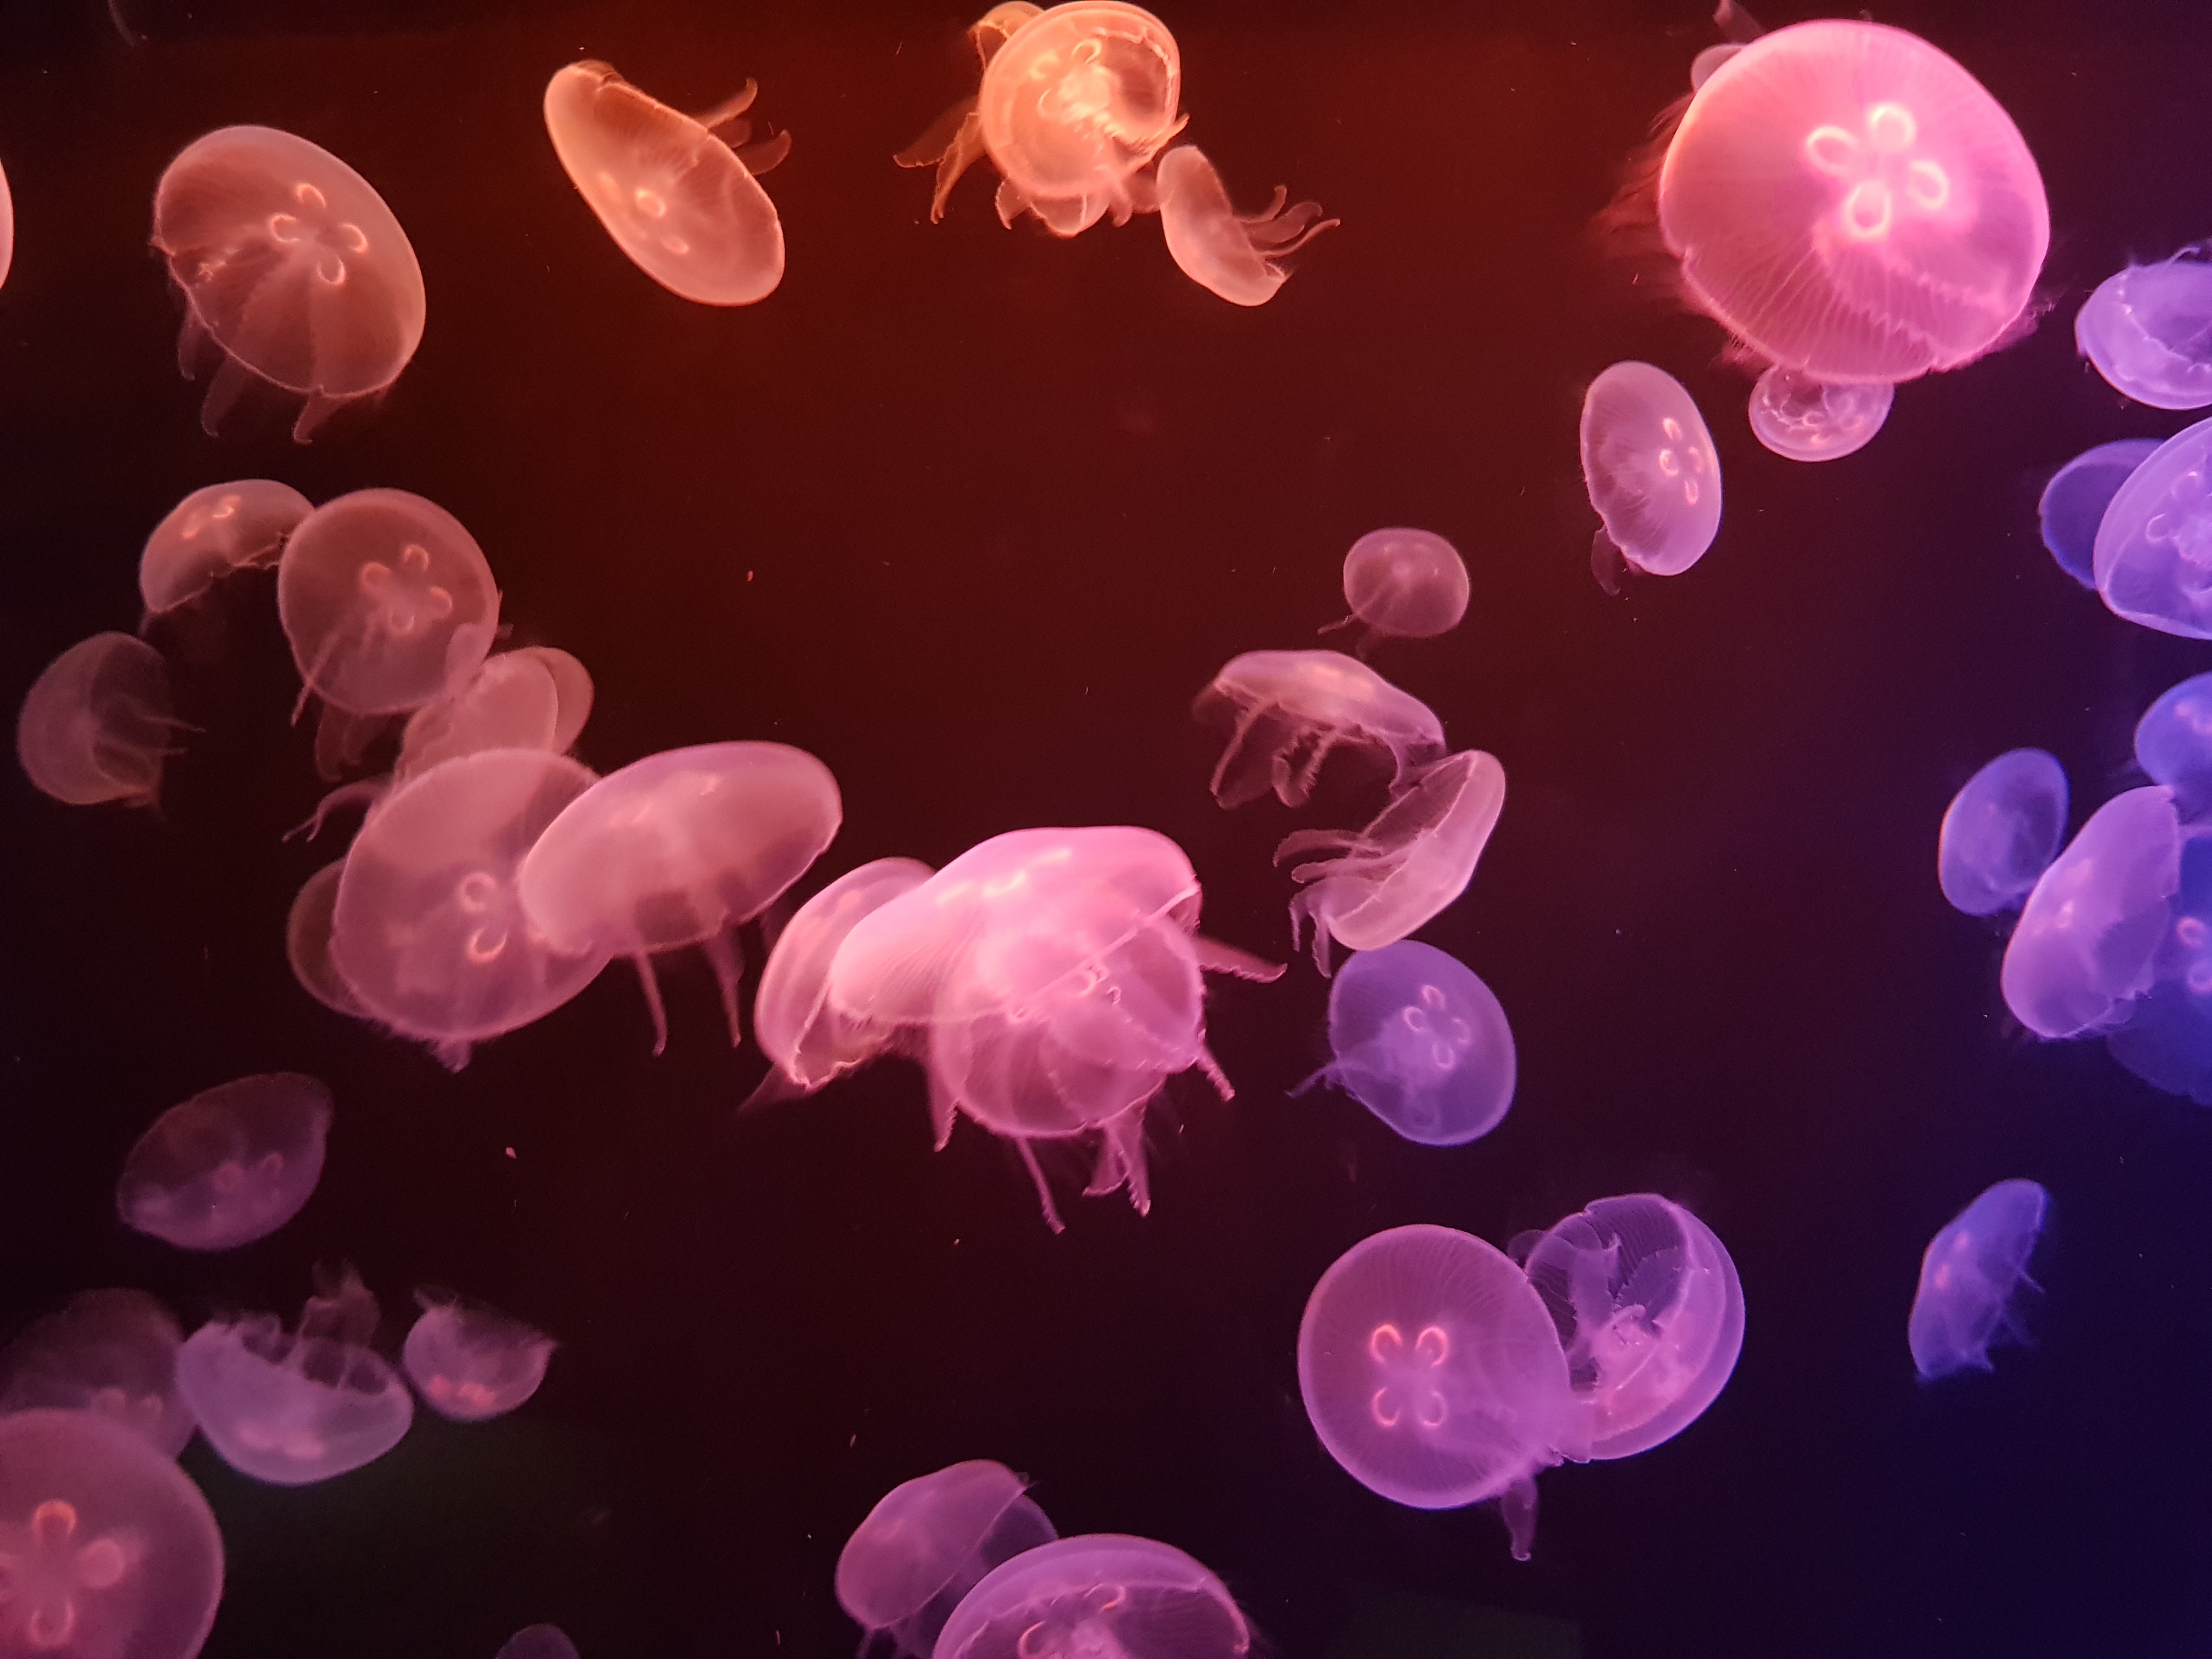
jellyfish, violet, purple, pink, organism, sky, cnidaria, text, heart, design, marine invertebrates, magenta, pattern, font, love, circle, illustration, invertebrate, bioluminescence, space